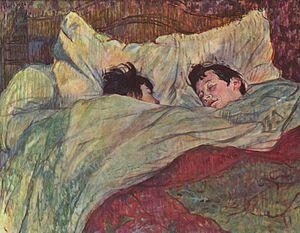
Un lit est un meuble utilisé principalement pour dormir, et donc généralement placé dans une chambre dont il est le meuble caractéristique.